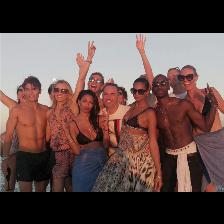
Label: Human